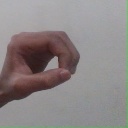
अक्षर: औ